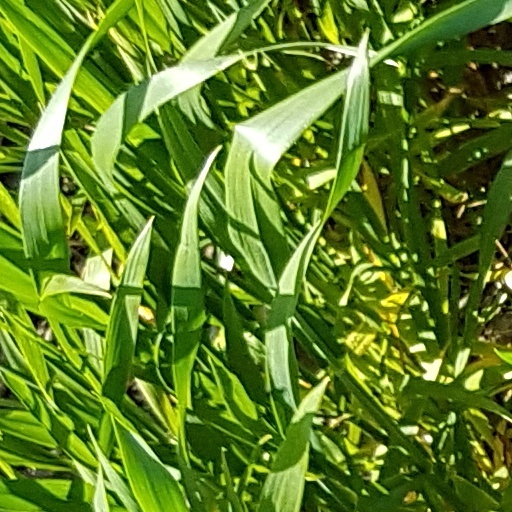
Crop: wheat